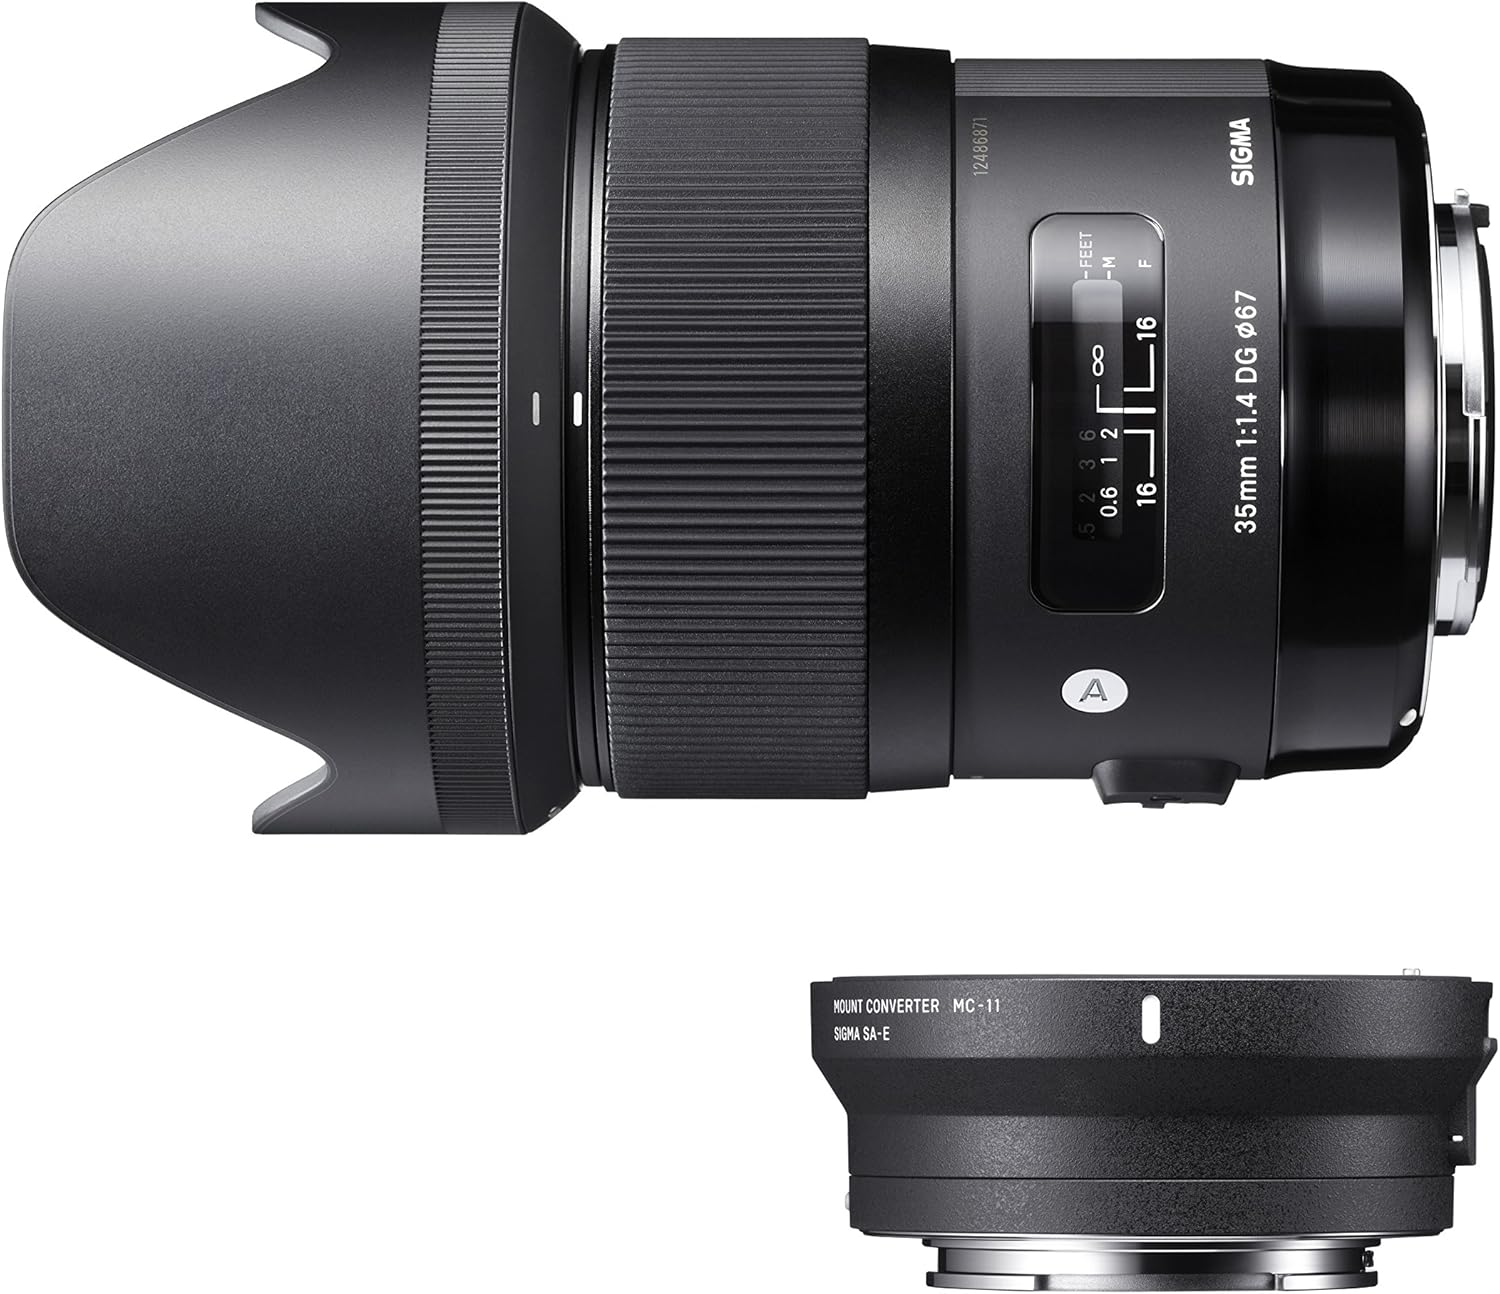
Sigma 35mm f/1.4 DG HSM Art Lens for Canon EF and MC-11 Mount Converter/Lens Adapter for Sony E Kit (ZH954)
Category: Camera & Photo
Capture brilliant and sharp images with both Canon EF DSLRs and Sony E mirrorless cameras with this Kit from Sigma which pairs the fast and wide 35mm f/1.4 DG HSM Art Lens with an MC-11 Mount Converter/Lens Adapter for full compatibility across systems. The first of Sigma's Global Vision series, the 35mm offers superb resolution and excellent bokeh at its impressive maximum aperture of f/1.4. Also, with a rounded 9-blade aperture, users will see smooth, pleasing bokeh. For maximum quality, the 35mm Art uses one FLD and four SLD glass elements as well as two a-spherical elements and a Super Multi-Layer Coating which all work together to combat aberrations and flare. Operation is fast thanks to a Hyper Sonic AF Motor and it has manual focus override with the large focusing ring. Additionally, it is made from a lightweight, yet durable, Thermally Stable Composite material and has a rugged brass bayonet mount. It is compatible with Sigma's USB Dock for firmware update and fine tuning. The MC-11 Mount Converter enables the use of Sigma Canon EF-mount lenses on Sony E-mount mirrorless camera bodies, and maintains full lens performance, including autofocus and auto-exposure, as well as in-camera correction technologies. An integrated LED can be used to display select Sigma lens compatibility with the adapted camera body, and the adapter also supports in-camera image stabilization. In order to maintain a high degree of image quality, the interior of the adapter is flocked to reduce reflections, and it also retains full EXIF data to benefit post-production and file management.
Features: The first addition to the Art category in Sigma’s Global Vision, the 35mm 1.4 DG HSM includes new features based around a unique lens concept and design. | he 35mm is a staple focal length in the world of photography, and paired with Sigma technology, this lens can take artistic expression to the next level. | A Hyper Sonic Motor (HSM) ensures quiet, smooth and accurate autofocusing and paired with Special Low Dispersion (SLD) glass and Super Multi-Layer coating